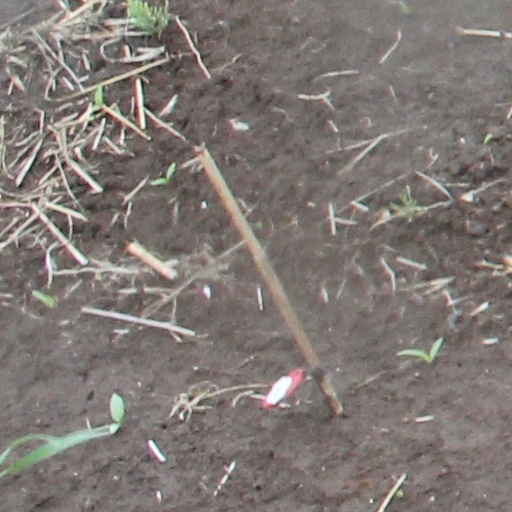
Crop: wheat